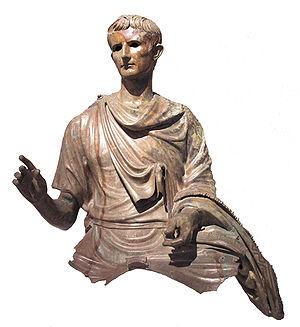
Statue équestre grandeur nature en bronze d'Octavien Auguste, la seule conservée, retrouvée dans une épave entre l'Eubée et l'île d'Aghios Eustratos. Auguste porte un long chiton et un manteau. Il tenait les rènes de la main gauche. Fin du Ier s. a. C. Musée archéologique national, Athènes, n°23322.
Khemisti est une commune de la wilaya de Tissemsilt, en Algérie. Cette commune porte actuellement le nom de Khemisti du nom du premier ministre des affaires étrangères de l'Algérie indépendante. Pour lui rendre hommage, une place devant la mairie lui a été dédiée en 2016.
La République romaine est la phase de la civilisation de la Rome antique qui commence en 509 av. J.-C., à la chute de la royauté dont le dernier représentant, Tarquin le Superbe, un Étrusque, est chassé du pouvoir par l'aristocratie patricienne qui profite de l'affaiblissement de l'Étrurie. La République romaine prend fin entre 44 av. J.-C., avec l'assassinat de Jules César, et 27 av. J.-C., au moment où Octave reçoit le titre d'Auguste. L'année 31 av. J.-C., celle de la bataille d'Actium, qui oppose Octave à Marc Antoine, est aussi une date clé avec le dernier affrontement entre deux magistrats de la République romaine, et le début d'une ère où les terres romaines seront dominées par un seul homme : celui que l'on appellera le princeps, ou « empereur ».
La Rome antique est à la fois la ville de Rome et l'État qu'elle fonde dans l'Antiquité. L'idée de Rome antique est inséparable de celle de la culture latine. Ce regroupement de villages au VIIIᵉ siècle av. J.-C. parvint à dominer l'ensemble du monde méditerranéen et de l'Europe de l'Ouest du Iᵉʳ au Vᵉ siècle par la conquête militaire et par l'assimilation des élites locales. Sa domination a laissé d'importantes traces archéologiques et de nombreux témoignages littéraires. Elle façonne encore aujourd'hui l'image de la civilisation occidentale. Durant ces siècles, la civilisation romaine passe d'une monarchie à une république oligarchique puis à un empire autocratique.
L'Empire romain est le nom donné par les historiens à la période de la Rome antique s'étendant entre 27 av. J.-C. et 476 apr. J.-C.. Pour la période postérieure, de 476 à 1453 apr. J.-C., qui concerne surtout la partie orientale de l'Empire, avec Constantinople pour capitale, les historiens modernes parlent aujourd'hui d'Empire byzantin. Ce terme n'est toutefois apparu qu'au XVIᵉ siècle, ses habitants de l'époque l'appelant toujours « empire des Romains ». La distinction entre Empire romain et Empire byzantin, ainsi que la date de naissance assignée à ce dernier sont d’ailleurs une question de convention entre chercheurs modernes. En Europe de l'Ouest et centrale, l'Empire d'Occident des rois carolingiens, puis le Saint-Empire romain germanique, dont les souverains se faisaient encore appeler « Empereur des Romains », se considéraient également comme les successeurs légitimes de l'Empire latin.
Après la préhistoire de l'Afrique du Nord, la protohistoire de l'Algérie et la civilisation capsienne, l'histoire de l'Algérie dans l'Antiquité est marquée par l'émergence des royaumes, à l'âge du fer, sur une période d'environ 1 500 ans.